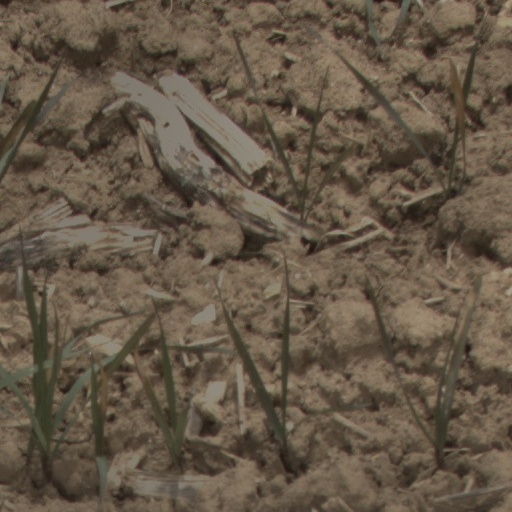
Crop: wheat